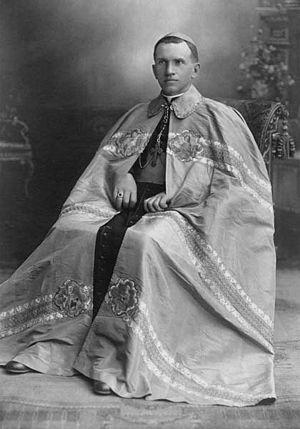
L'archéparchie de Winnipeg est l'archéparchie métropolitaine de l'Église grecque-catholique ukrainienne pour le Canada. Elle couvre la province du Manitoba et ses éparchies suffragantes couvrent le reste du pays. Elle a été érigée canoniquement le 3 novembre 1956 par le pape Pie XII. Depuis 2006, son archéparque est Mᵍʳ Lawrence Daniel Huculak. Le siège de l'archéparchie est la cathédrale des Saints-Olga-et-Volodymyr de Winnipeg.
L'Église catholique au Canada est une partie intégrante de l'Église catholique universelle sous l'autorité spirituelle du pape et de la Conférence des évêques catholiques du Canada. Elle comprend tous les baptisés de l'Église catholique vivant au Canada qui sont en communion avec le pape. L'Église catholique est la plus grande confession religieuse au Canada, comprenant 12 millions de Canadiens lors du recensement du Canada de 2011, ce qui correspond à environ 58 % de tous les Chrétiens du pays. L'archevêque de Québec est d'office le primat de l'Église catholique du Canada. La grande majorité de l'Église catholique au Canada est de l'Église latine, mais des Églises catholiques orientales sont également présentes.
Bienheureux Nicétas Budka, né le 7 juin 1877 et mort le 1ᵉʳ octobre 1949, est le premier évêque de l'Église grecque-catholique ukrainienne à servir dans les missions ukrainiennes du Canada. Il a été ordonné prêtre en 1905. Il a été nommé évêque de ce qui est maintenant l'archéparchie catholique ukrainienne de Winnipeg le 15 juillet 1912 et a été consacré le 14 octobre cette année. Revenu à Lviv pour servir à titre de vicaire général de la Curie métropolitaine, il fut arrêté le 11 avril 1945 et envoyé au goulag de Karadzar, près de Karaganda au Kazakhstan, où il mourut en martyr en 1949.